Siege of Lwów (1672)

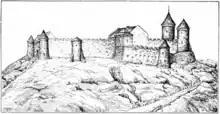
High castle in Lviv

The siege of Lwów took place on September 20-October 6, 1672 during the Polish-Ottoman War of 1672-1676. The siege ended in a strategic Polish victory as the Ottomans could not capture the city after a two-week siege.